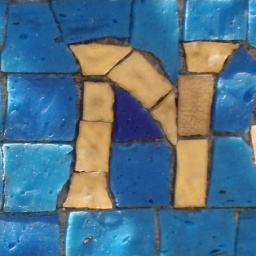
N gold mosaic in field of turquoise blue